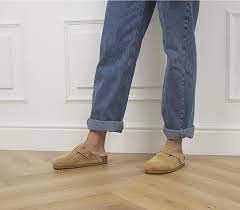
Label: Clog